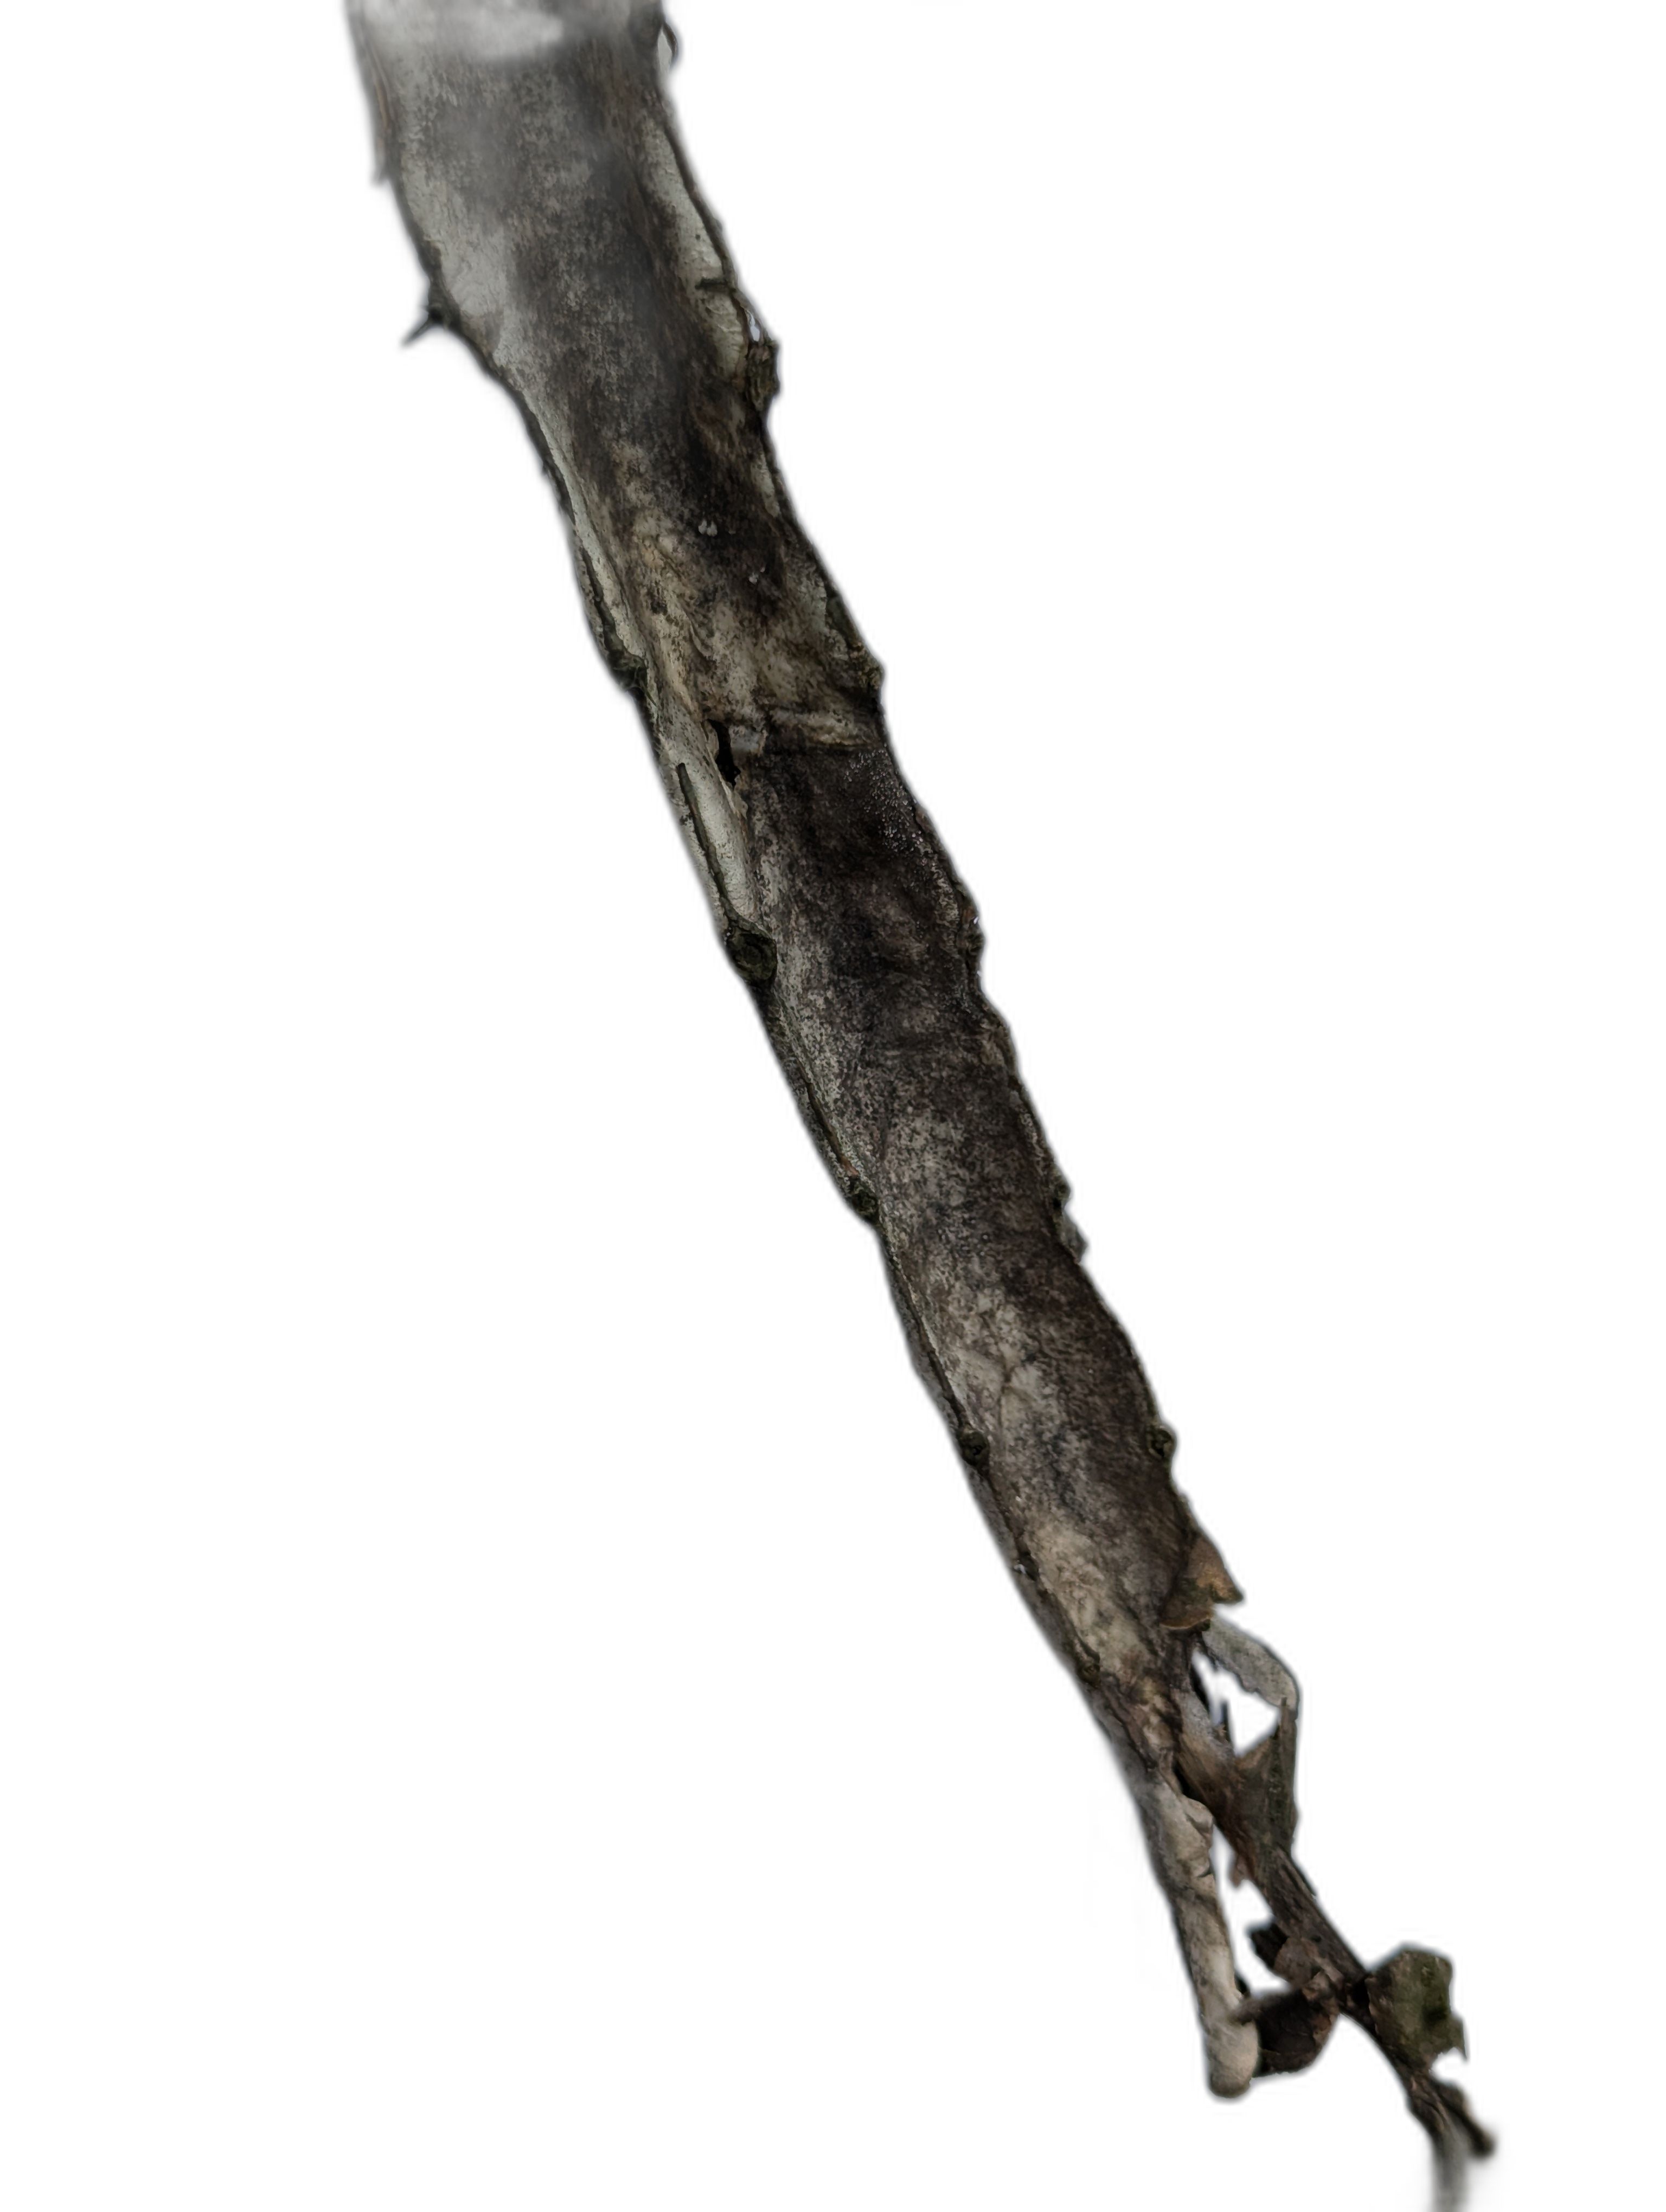
Label: Bad leaf